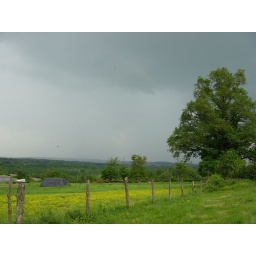
The contrast between the buttercups in the field and the black stormclouds over the mountains was amazing.